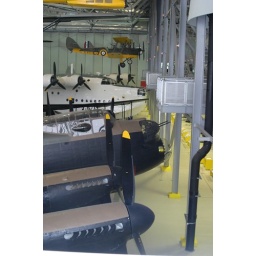
Lancaster Bomber in foreground with Short Sunderland flying boat in background - not sure what the suspended Biplane is!